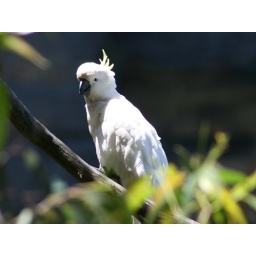
parrot in blue mountains